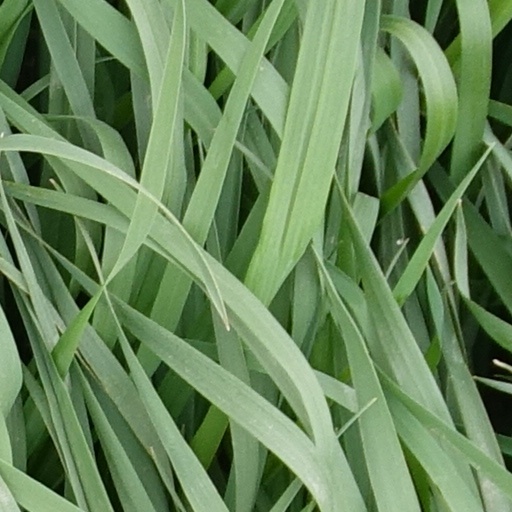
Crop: wheat